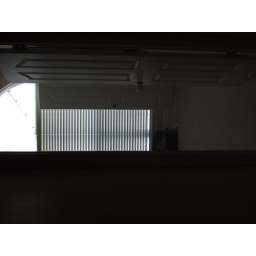
Arched window in office